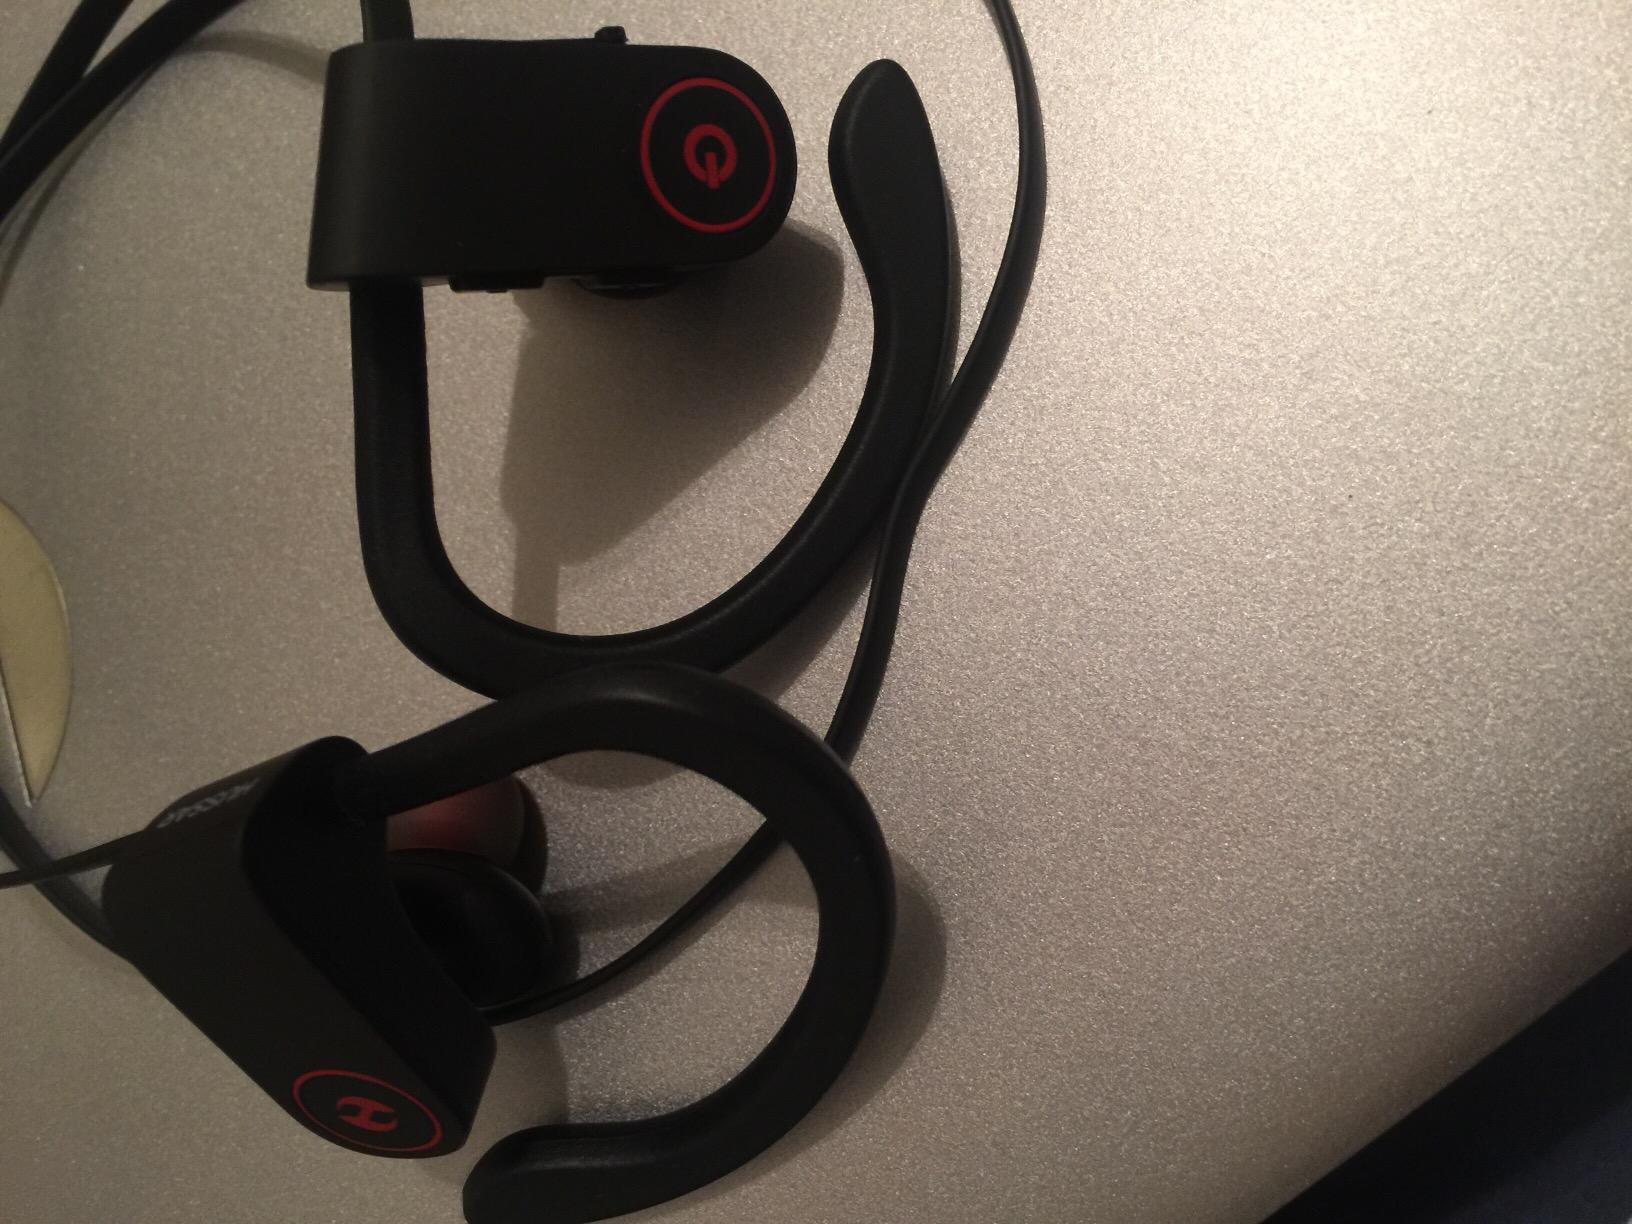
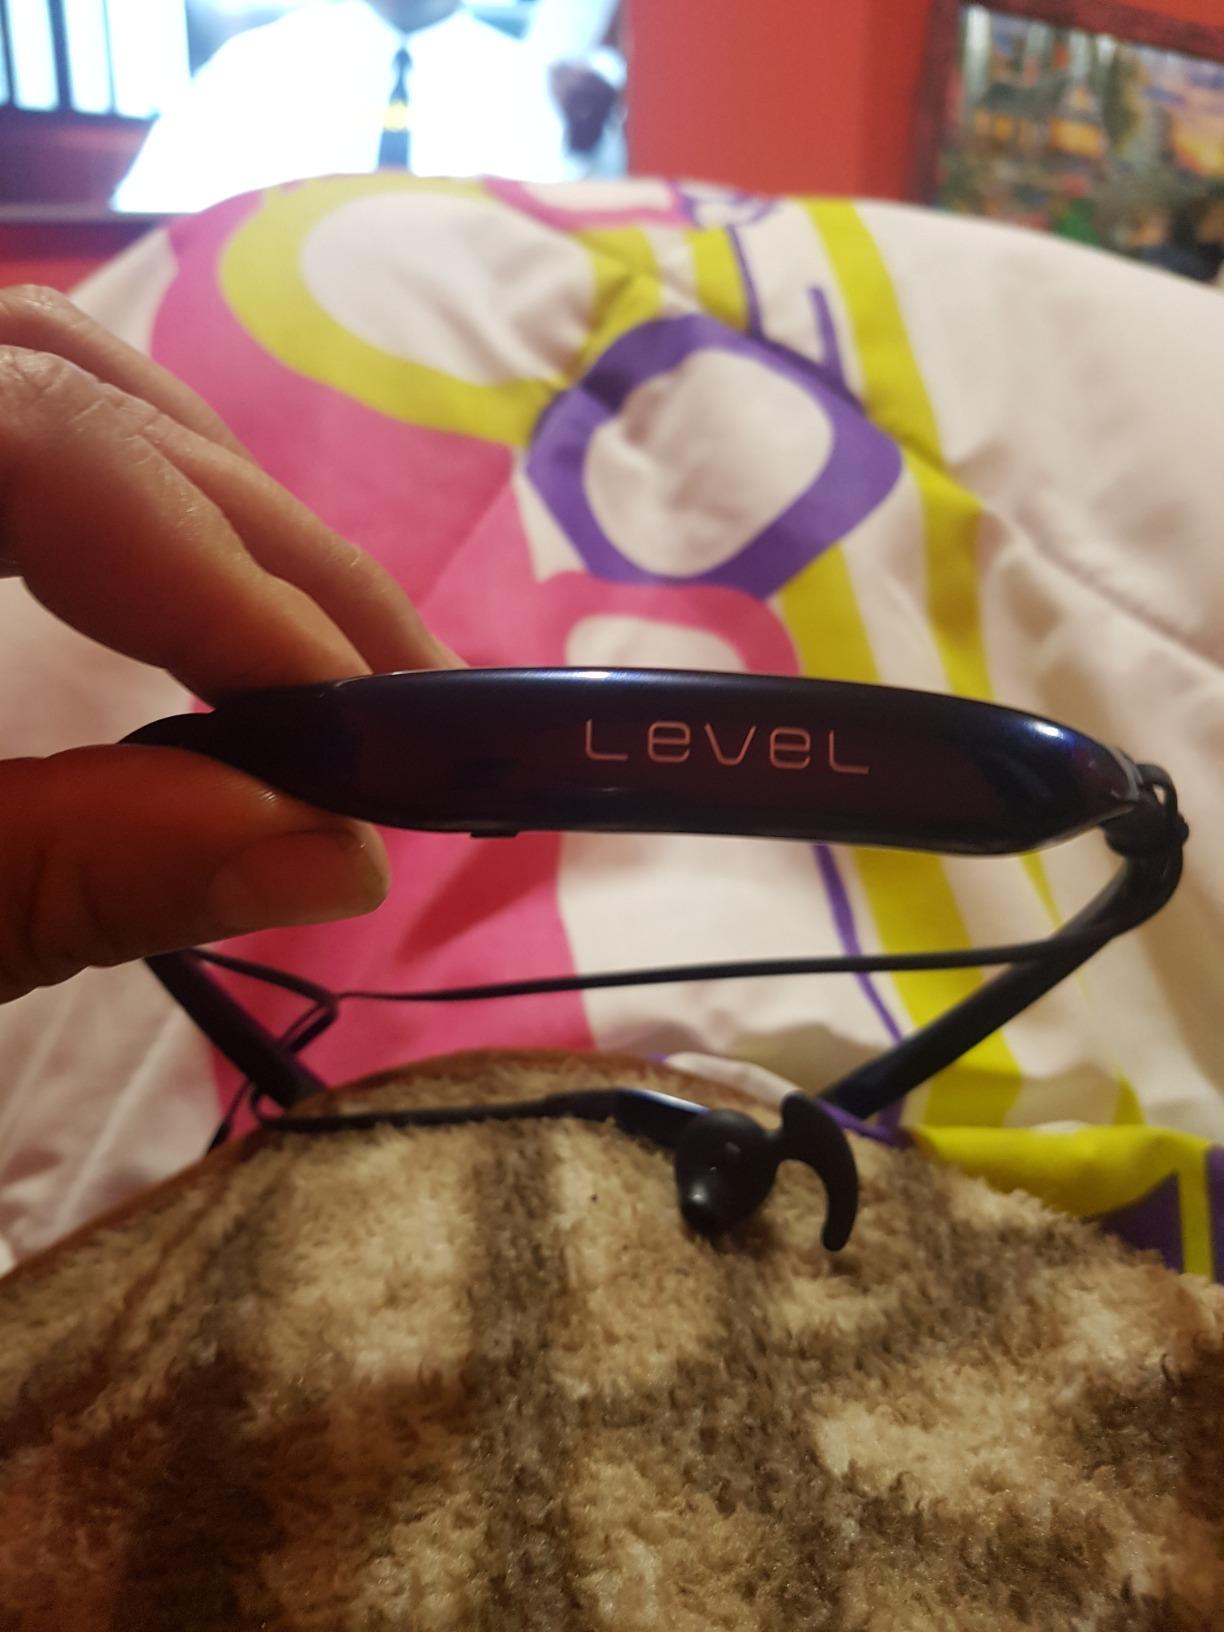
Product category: headphones
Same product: no